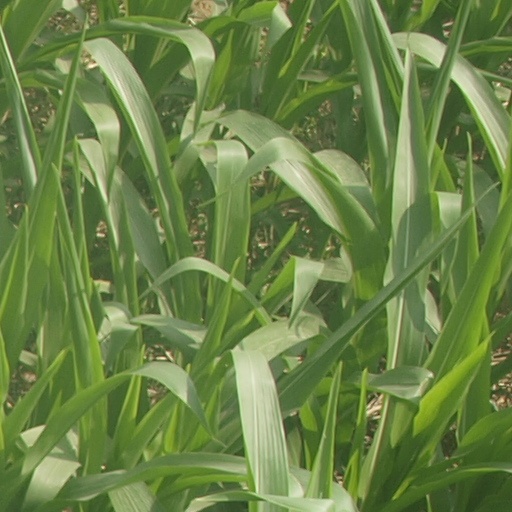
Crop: maize; corn